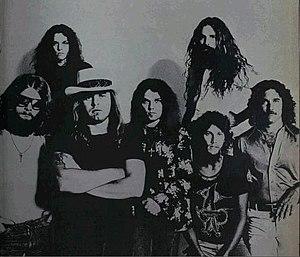
Lynyrd Skynyrd est un groupe rock américain originaire de Jacksonville en Floride.